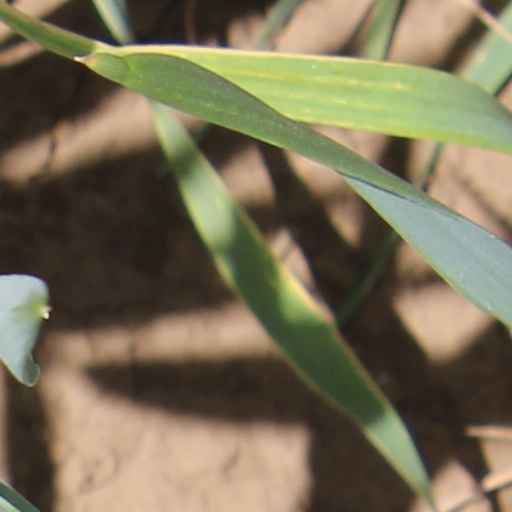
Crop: wheat